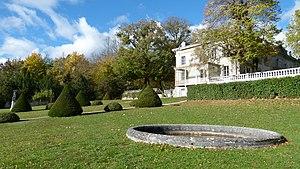
Château de Voltaire à Ferney